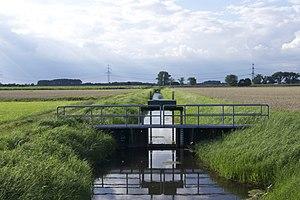
Hambourg (Reitbrook), Allemagne: Watringue: Reitbrooker Sammelgraben